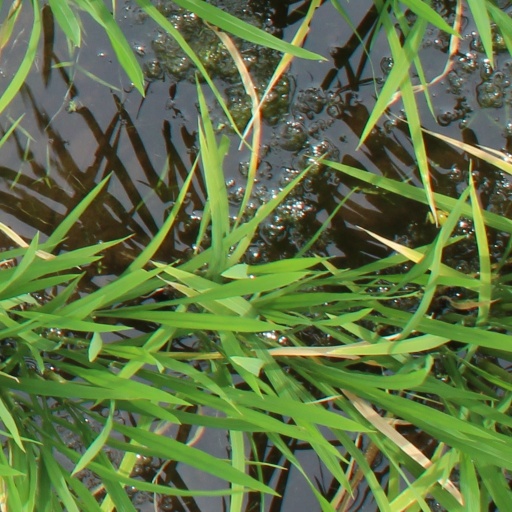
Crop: rice